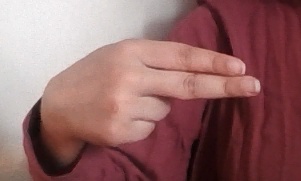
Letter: ain